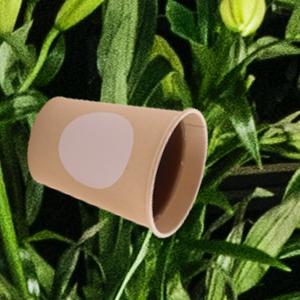
Label: cups